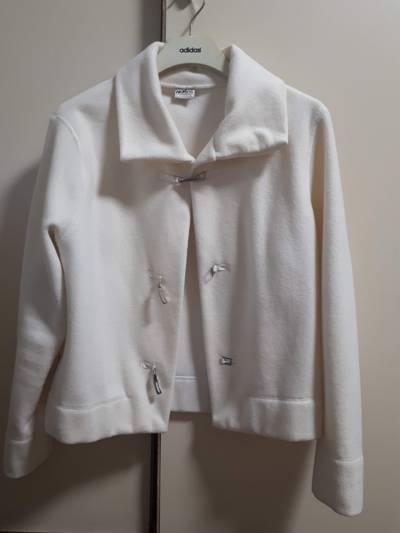
Waste category: clothes